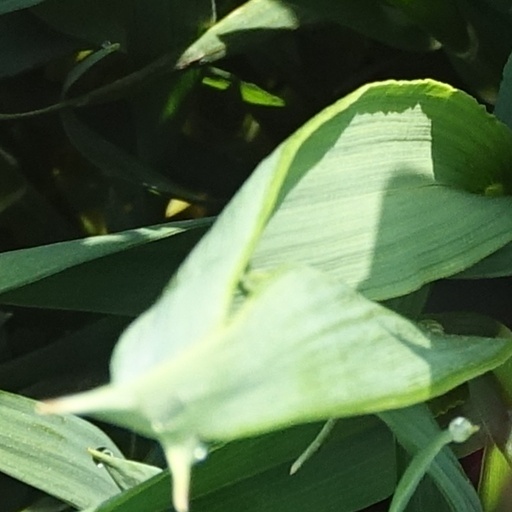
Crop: wheat